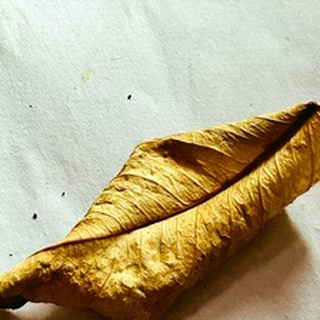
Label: lemon_dry_leaf